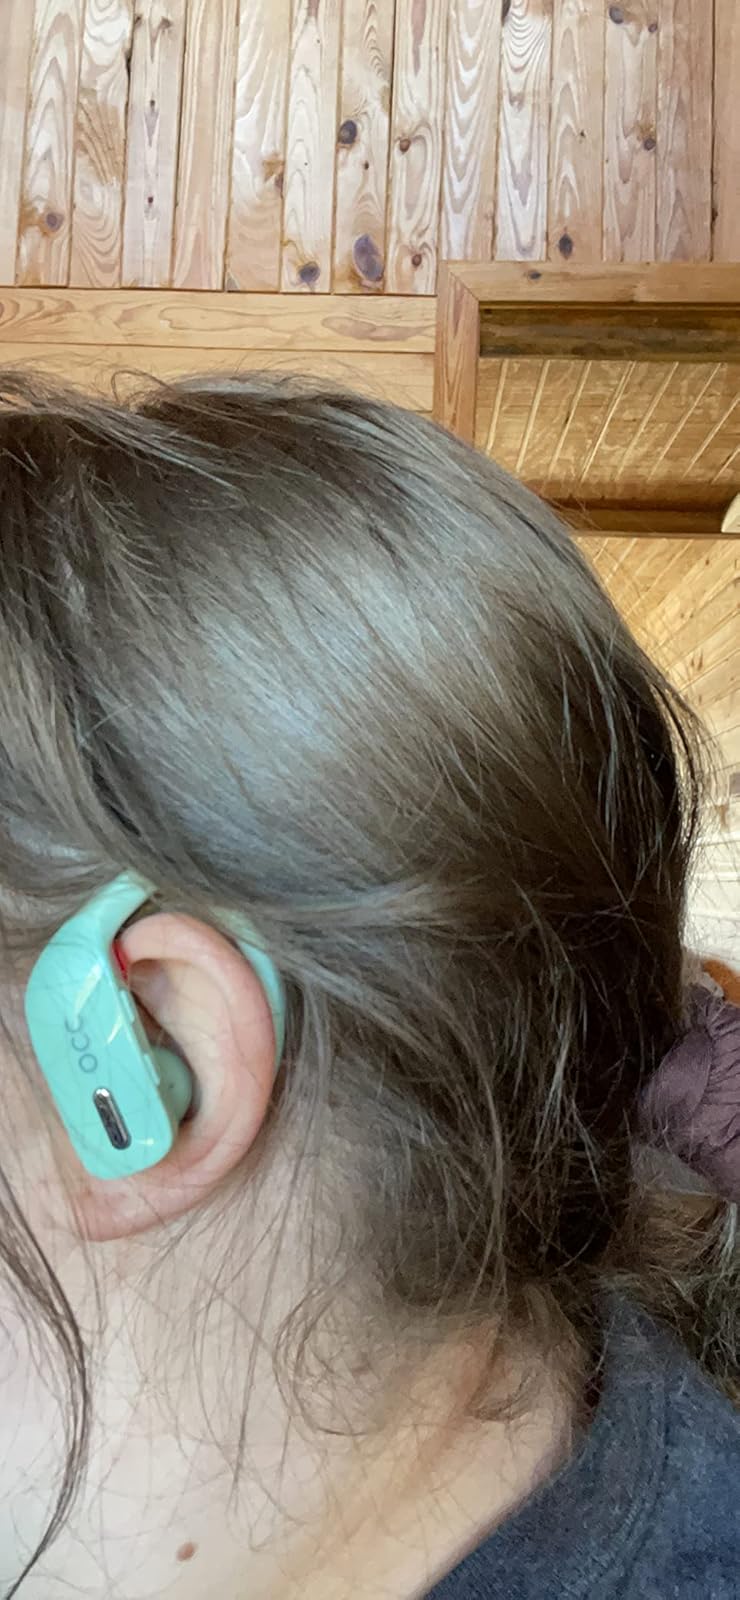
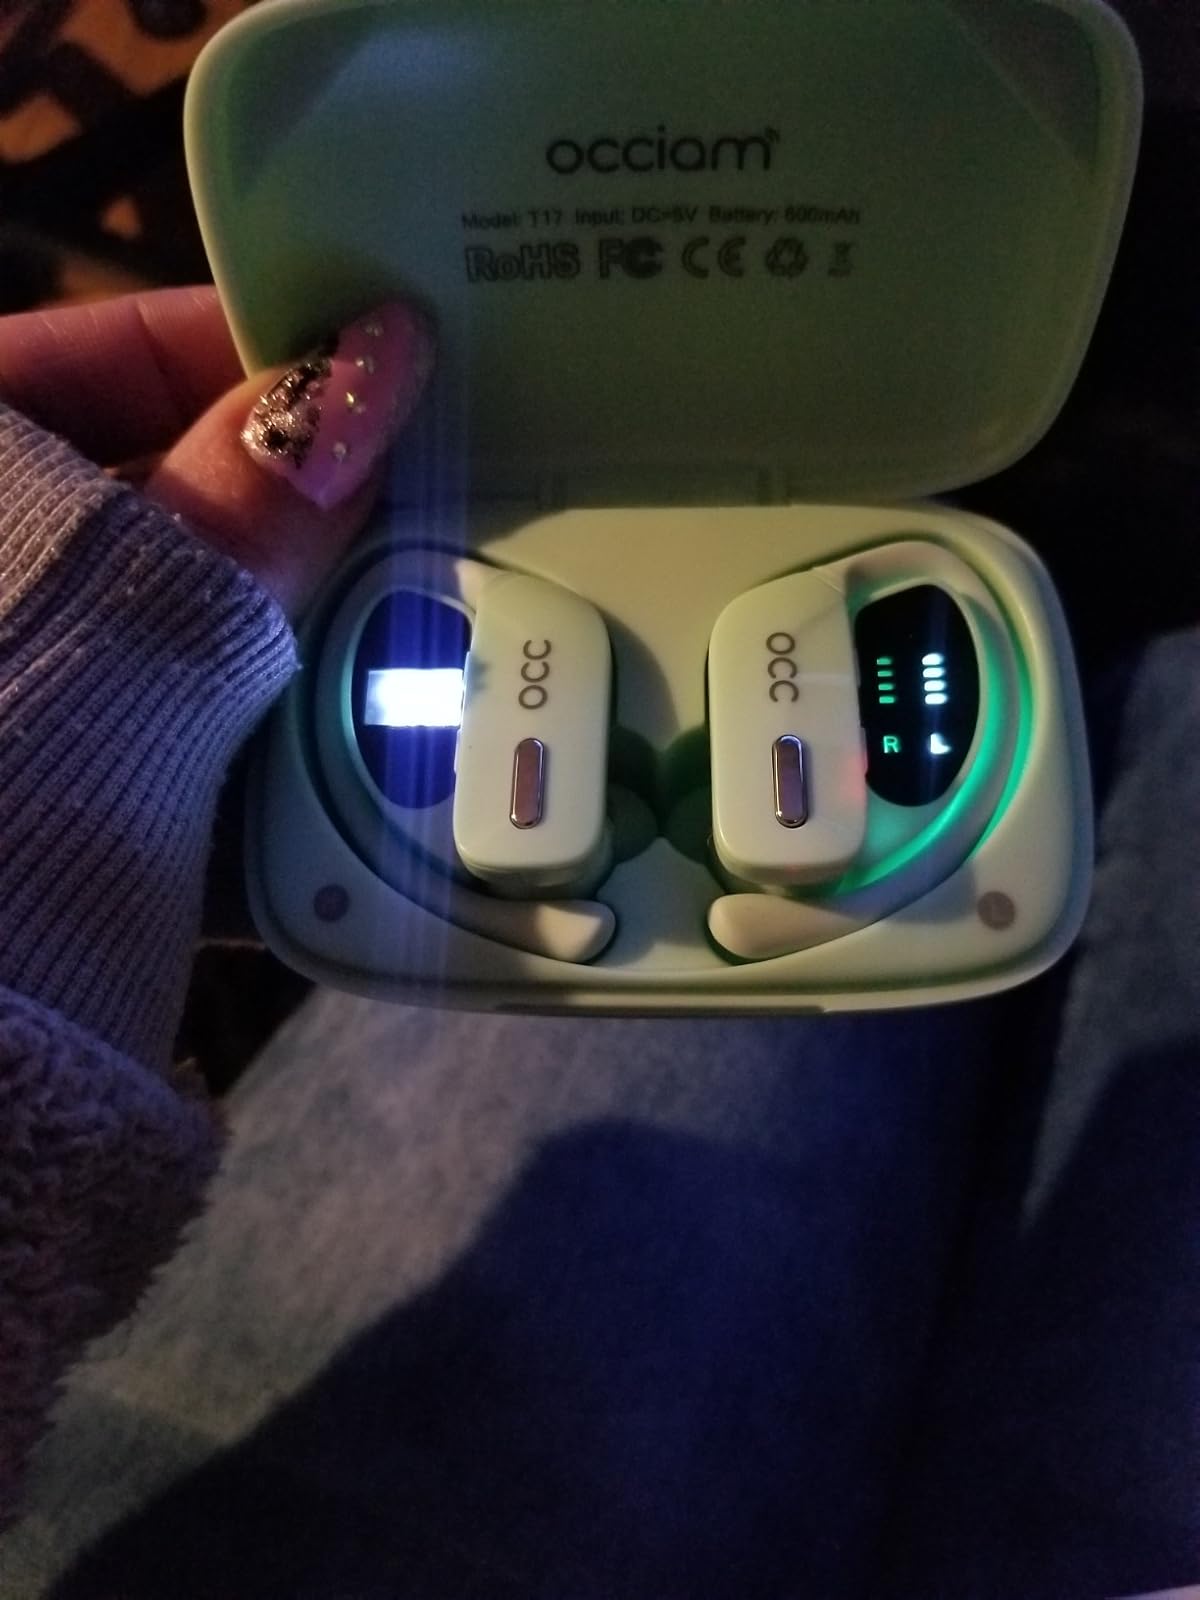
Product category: earbuds
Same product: yes